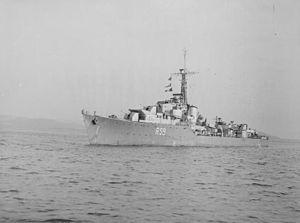
La classe W et Z est une série de 16 destroyers construite pour la Royal Navy pendant la Seconde Guerre mondiale.
Le HMS Wakeful est un destroyer de la classe W de la Royal Navy.